Alfred Amadu Conteh

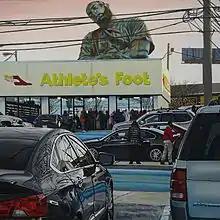
7 a.m. by Alfred Amadu Conteh

Alfred Amadu Conteh was born in 1975 in Fort Valley, Georgia. He attended Hampton University in Hampton, Virginia, where he received a BFA. He received his MFA from Georgia Southern University in Statesboro, Georgia. His mother is African American and his father is from Sierra Leone, West Africa. Many of his works examine his personal identity through his parents' experiences and cultural differences. Along with paintings, Conteh creates organic contemporary sculpture that uses symbology to express his narratives of the African American southern experience."